Propaganda and censorship in Italy during the First World War

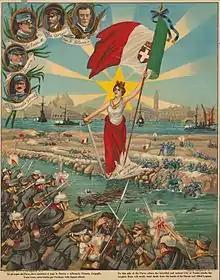
Propaganda postcard depicting Italia marshalling Italian soldiers to drive back the Austrians on the Piave

The defeat at Caporetto marked a turning point in army practice. A new Propaganda Office (Servizio P) was set up with the task of actively persuading men of the need to fight. The main activities of the P service at the front were preparing conversational talking points, which reached the soldiers through new trench newspapers, which described life at the front, without denying its hardship, in a playful, moving and reassuring tone, with new visual and verbal communication techniques. This was the first large-scale operation to condition and form popular opinion in a national-patriotic direction, and it drew on scholars, writers, designers, graphic designers and pedagogues who were effectively the mass media experts of the time, headed by Giuseppe Lombardo Radice. Radice had aimed at modernizing the authoritarian methods used in schools, and in the same way he considered the soldiers as children to be taught, enjoying themselves as they learned the Italian language and national ideology.